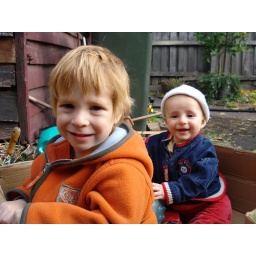
Boys in car box